Stephen Ellis (historian)

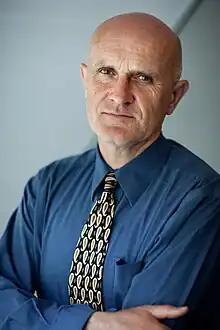
Stephen Ellis as he took up the Desmond Tutu Chair at the Vrije Universiteit in 2010

Stephen Ellis (13 June 1953 – 29 July 2015) was a British historian and Africanist whose research focused on post-colonial West Africa and South Africa. He was a former editor of "Africa Confidential" and "African Affairs", a senior researcher at the African Studies Centre Leiden, and a professor at the Vrije Universiteit Amsterdam.